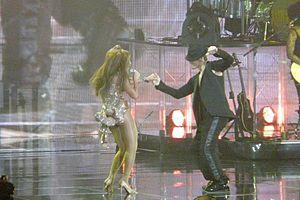
"Get Me Bodied est une chanson de la chanteuse américaine de R'n'B Beyoncé Knowles. La chanson est écrite par Beyoncé, Sean Garrett, Solange Knowles, Angela Beyince, Makeba Riddick, et Kasseem ""Swizz Beatz"" Dean et produite par ce dernier, Beyoncé et Sean Garrett, pour le second album studio en solo de Beyoncé, B'Day. Elle s'est inspiré de sa sœur et les anciennes membres des Destiny's Child Kelly Rowland et Michelle Williams durant le processus d'écriture.